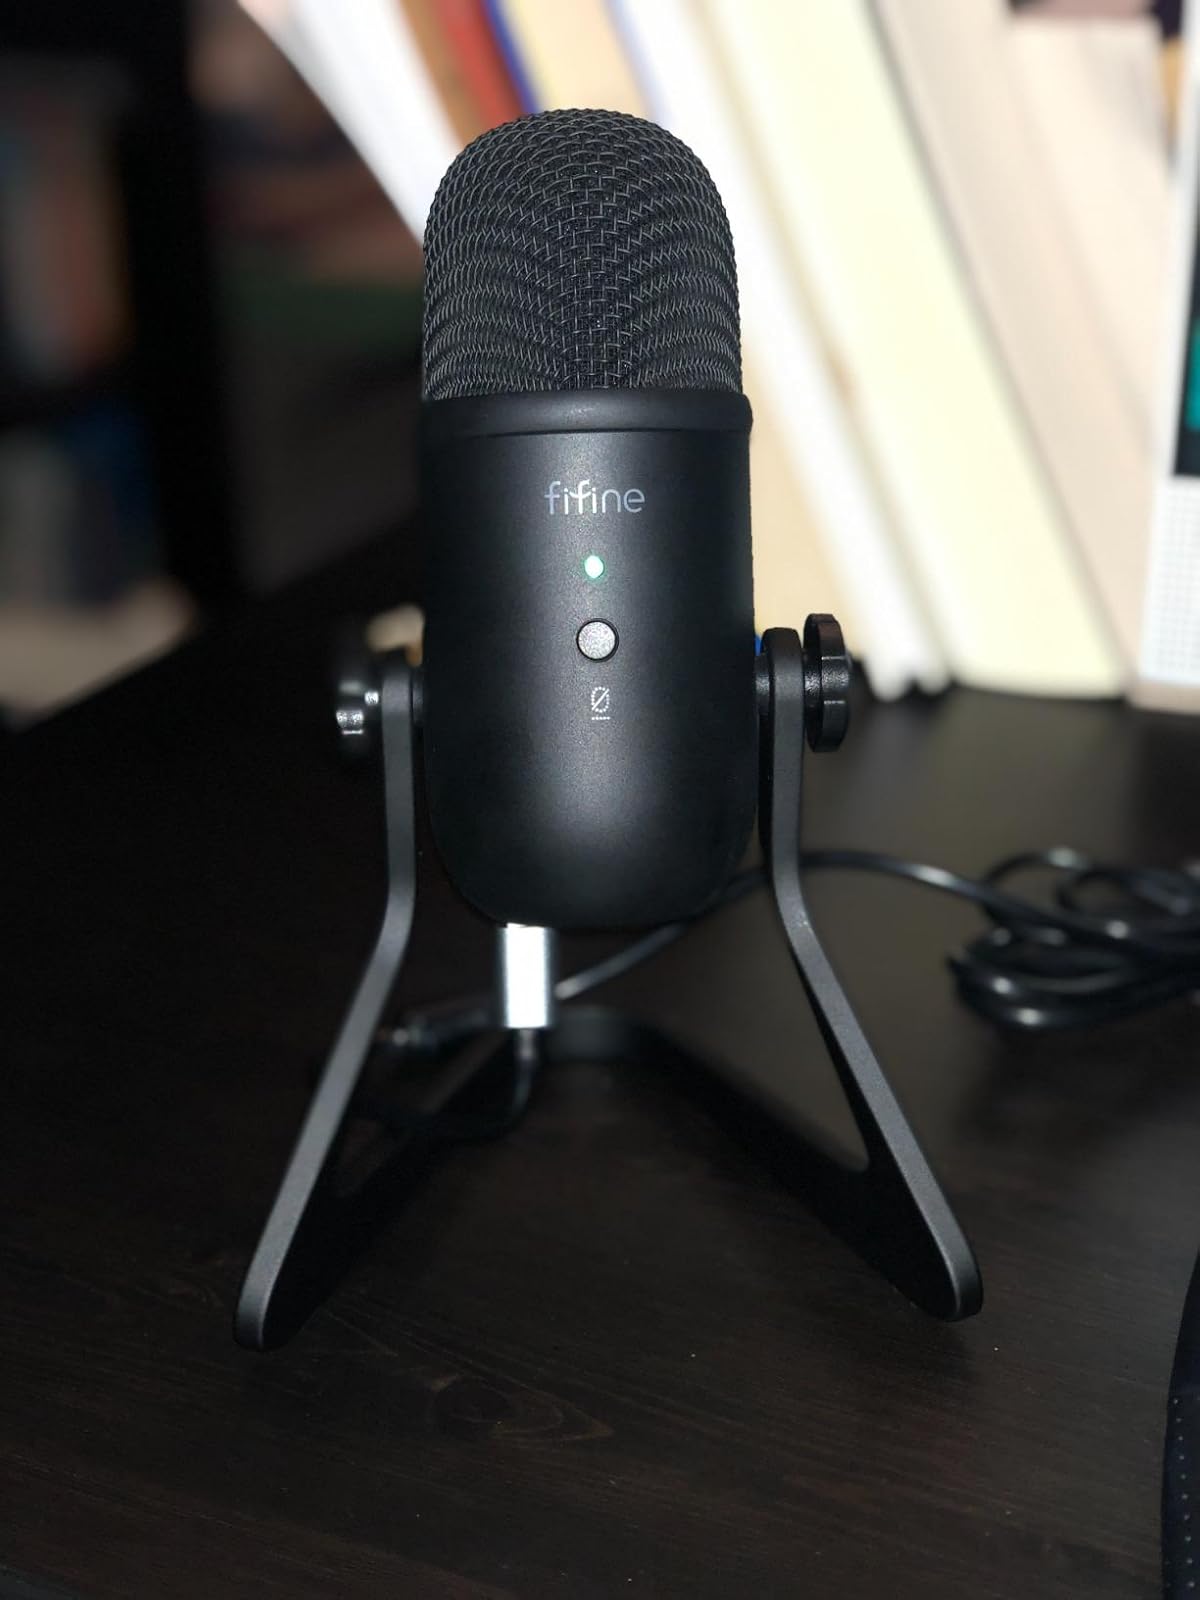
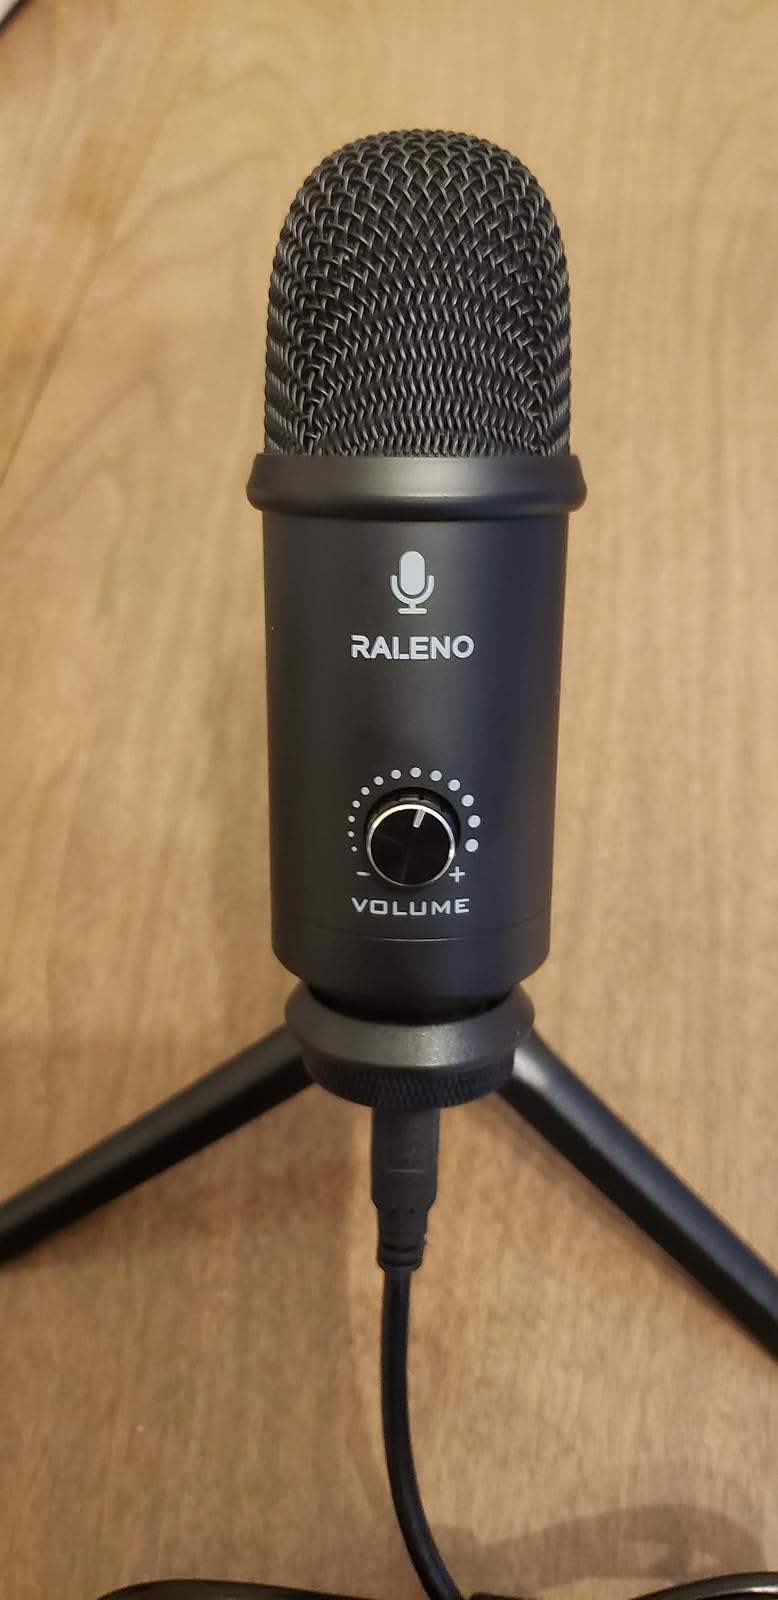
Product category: microphone
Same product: no